Chikara (professional wrestling)

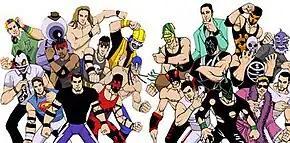
The Chikara roster of 2004

In 2004, Chris Hero became a co-trainer at the Chikara Wrestle Factory, replacing Carter. In 2005, Jorge "Skayde" Rivera joined as the third trainer. In March 2005, the school moved from Allentown to the New Alhambra Arena, in Philadelphia. They then took over the training for Combat Zone Wrestling, leading to the school's new name of CZW/Chikara Wrestle Factory. After the schools split in 2007, the training center became once again simply known as the Chikara Wrestle Factory. In 2007, Claudio Castagnoli took over Chris Hero's training duties.